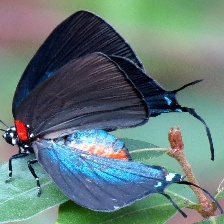
Species: PURPLE HAIRSTREAK